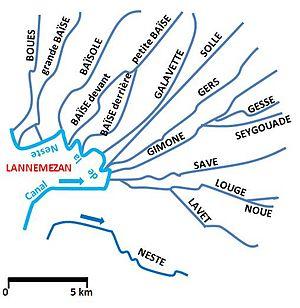
Localisation des rivières autour de Lannemezan, Hautes-Pyrénées. Travail personnel réalisé sur Paint
Le canal de la Neste est un canal français des Pyrénées d'une longueur de 28 kilomètres qui alimente 17 rivières des coteaux de Gascogne.
Le plateau de Lannemezan, en occitan Plan de Lanamesa ou Platèu de Lanamsa, est un plateau du sud de la France où vivent environ 10 000 personnes. Il se situe en zone de piémont pyrénéen.
Les inondations de 1977 en Gascogne, engendrées par des précipitations inhabituelles provoquant la crue des cours d'eau des bassins versants situés au cœur de la région, ont occasionné des pertes humaines et des dégâts matériels sans précédent pour ce type d'événement dans cette partie du bassin aquitain et révélé le caractère insuffisant du système de prévention et l'inadéquation de la structure agro-hydrologique gasconne.